Jews and Christmas

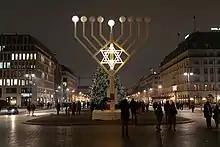
A large public menorah, with a Christmas tree visible in the background, at Pariser Platz on December 11, 2020

The Jewish holiday of Hanukkah, traditionally a minor one, is considered important in the modern United States because it occurs during the Christmas and holiday season; many American Jews view it as a Jewish counterpart to Christmas. Data suggest that Hanukkah's close temporal proximity to Christmas is what drives its modern popularity in the United States, and that American Jews may use Hanukkah to provide an alternative to Christmas for their children. Some Jews and rabbis have objected to the increasing importance of the minor holiday, with the Women's League for Conservative Judaism arguing in 1990 that "any child who has built a sukkah will not feel deprived of trimming a [Christmas] tree" and that increased emphasis on Hanukkah was therefore not necessary.